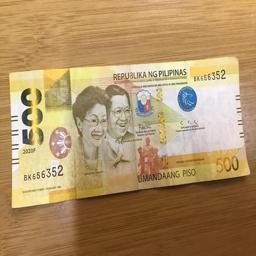
Label: 500_Front